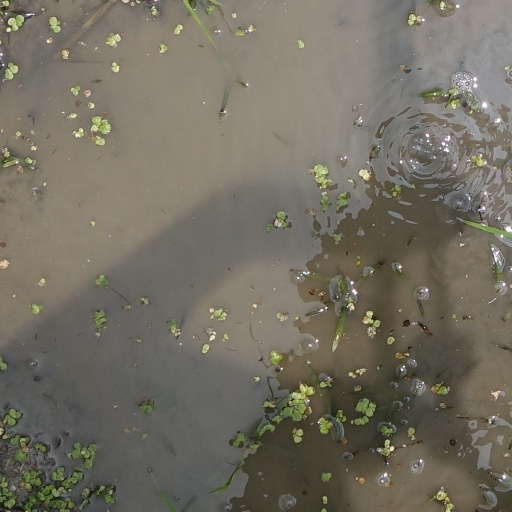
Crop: rice